Daniil Odoyevsky

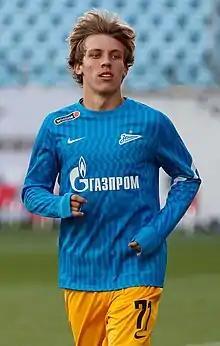
Odoyevsky with Zenit Saint Petersburg in 2021

Daniil Sergeyevich Odoyevsky (born 22 January 2003) is a Russian football player who plays for Rostov on loan from Zenit Saint Petersburg.